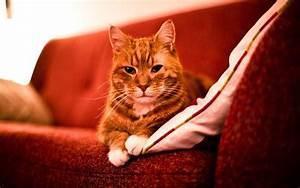
cat